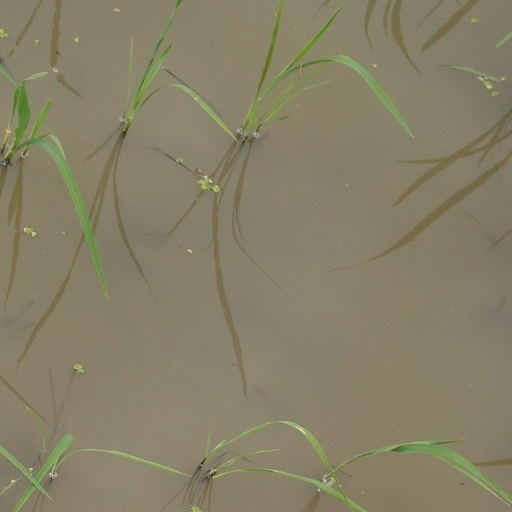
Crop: rice